Mandi, Himachal Pradesh

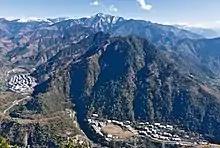
View of IIT Mandi campus from Griffon Peak, Jan 2020. South Campus in front right, North Campus in left middle.

Established on 15 April 1948, the Mandi municipal council is the oldest elected body nominated by the government of Himachal Pradesh. Municipal Council of Mandi was constituted during 1950. It has 13 wards consisting of 10 Revenue Hadbasts. As of the 2017 general election, the two major political parties are the Bharatiya Janata Party (BJP) (in power) and the Indian National Congress (INC) (in opposition). The administrative head of the council is the Municipal commissioner who is appointed by the state government.